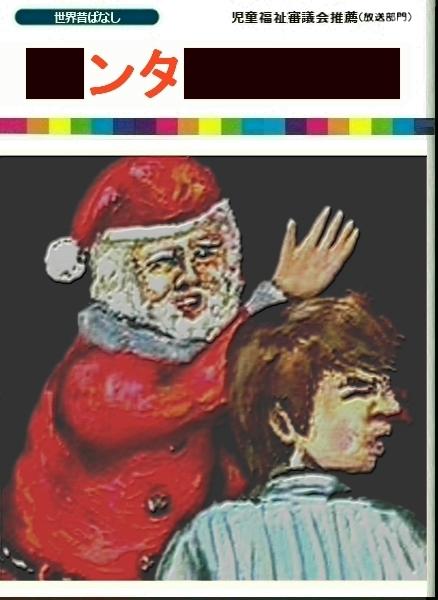
回答: サ/じゃねーって何度も言ってんだろ